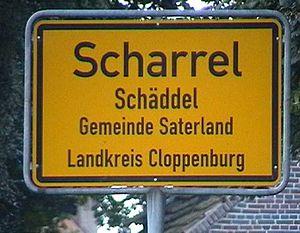
La signalisation bilingue consiste en la représentation sur un même panneau de signalisation d'inscriptions en deux langues ou plus. Son utilisation est réglementairement réservée à des situations locales où est en vigueur le bilinguisme administratif ou bien où il existe un important trafic touristique ou commercial ; on en trouve parfois aussi dans les quartiers où la proportion d'immigrés originaires d'une même zone linguistique est élevée. Dans un sens plus extensif, elle inclut, dans les régions où coexistent des langues transcrites en alphabets non latins, la translittération des toponymes et l'éventuelle traduction des textes complémentaires. La tendance générale est plutôt de remplacer les informations qui devraient être fournies en plusieurs langues par des symboles et des pictogrammes standardisés au niveau international et représentatifs du contenu de l'information. L'emploi de la signalisation bilingue est sans doute le principal instrument symbolique de perception et d'institutionnalisation de la réalité bilingue d'un territoire.
La Basse-Saxe est un Land du nord-ouest de l'Allemagne. Constitué en 1946, il correspond à la partie occidentale de la Saxe historique. C’est le deuxième Land pour la superficie et le quatrième pour la population.
Les langues frisonnes sont des langues germaniques de la famille des langues indo-européennes. Le frison occidental est parlé dans le nord des Pays-Bas, principalement dans la province de Frise, où il compte environ 467 000 locuteurs en 2001. Le frison oriental est parlé en Allemagne par 1 000 personnes en 2007 au Saterland et le frison septentrional par 10 000 personnes en 1976 en Frise septentrionale. Elles constituent avec l'anglais et le scots la branche anglo-frisonne de ce groupe. Elles ressemblent étroitement au vieil anglais, mais également au néerlandais et au bas allemand.